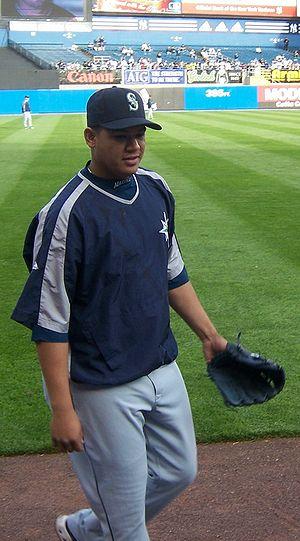
Dans la Ligue majeure de baseball, le trophée Cy Young est le prix accordé au meilleur lanceur de l'année. On nomme deux vainqueurs chaque année : celui de la Ligue nationale et celui de la Ligue américaine. Avant 1967, un seul lanceur par saison fut désigné chaque saison.
Félix Abraham Hernández García, né le 8 avril 1986 à Valencia au Venezuela, est un joueur vénézuélien de baseball évoluant au poste de lanceur partant pour les Mariners de Seattle dans la Ligue majeure de baseball.